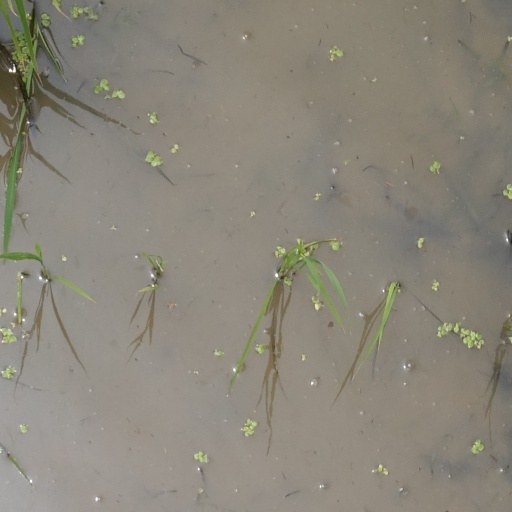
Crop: rice